Culture of India

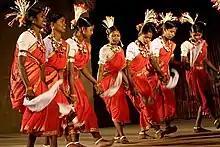
Tribal Gondi Karma Naach, Chhattisgarh.

Indian dance includes eight classical dance forms, many in narrative forms with mythological elements. The eight classical forms accorded classical dance status by India's "National Academy of Music, Dance, and Drama" are: "bharatanatyam" of the state of Tamil Nadu, "kathak" of Uttar Pradesh, "kathakali" and "mohiniattam" of Kerala, "kuchipudi" of Andhra Pradesh, "yakshagana" of Karnataka, "manipuri" of Manipur, "odissi (orissi)" of the state of Odisha and the "sattriya" of Assam.